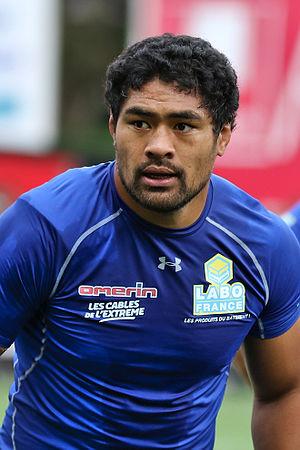
Fritz Lee, né le 29 août 1988 aux Îles Samoa, est un joueur néo-zélandais de rugby à XV et rugby à VII qui évolue au poste de troisième ligne centre. Il joue avec l'équipe de Nouvelle-Zélande de rugby à VII et depuis 2013 avec l'ASM Clermont Auvergne.